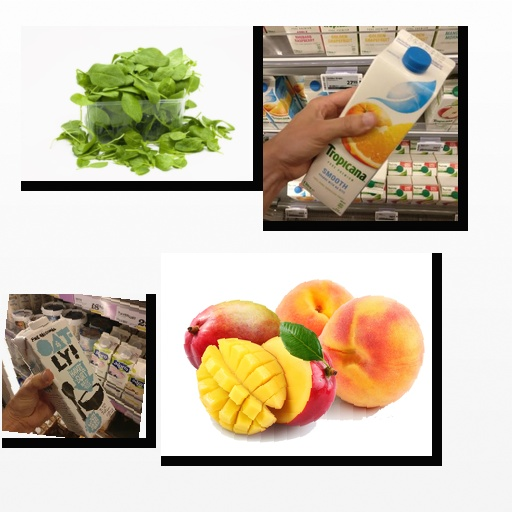
Food items: mango, mixed_juice, oat_yogurt, spinach